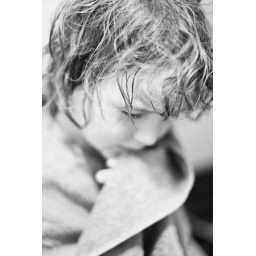
after showering my son jadenn loves to sit with a big towel wrapped around him for a while.